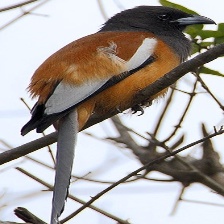
Species: RUFOUS TREPE
Scientific name: DENDROCITTA VAGABUNDA